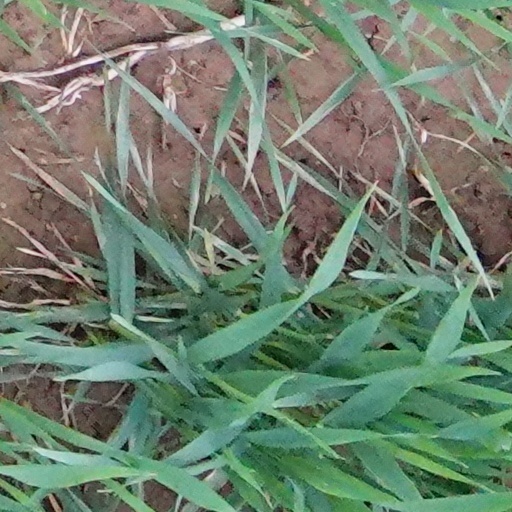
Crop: wheat